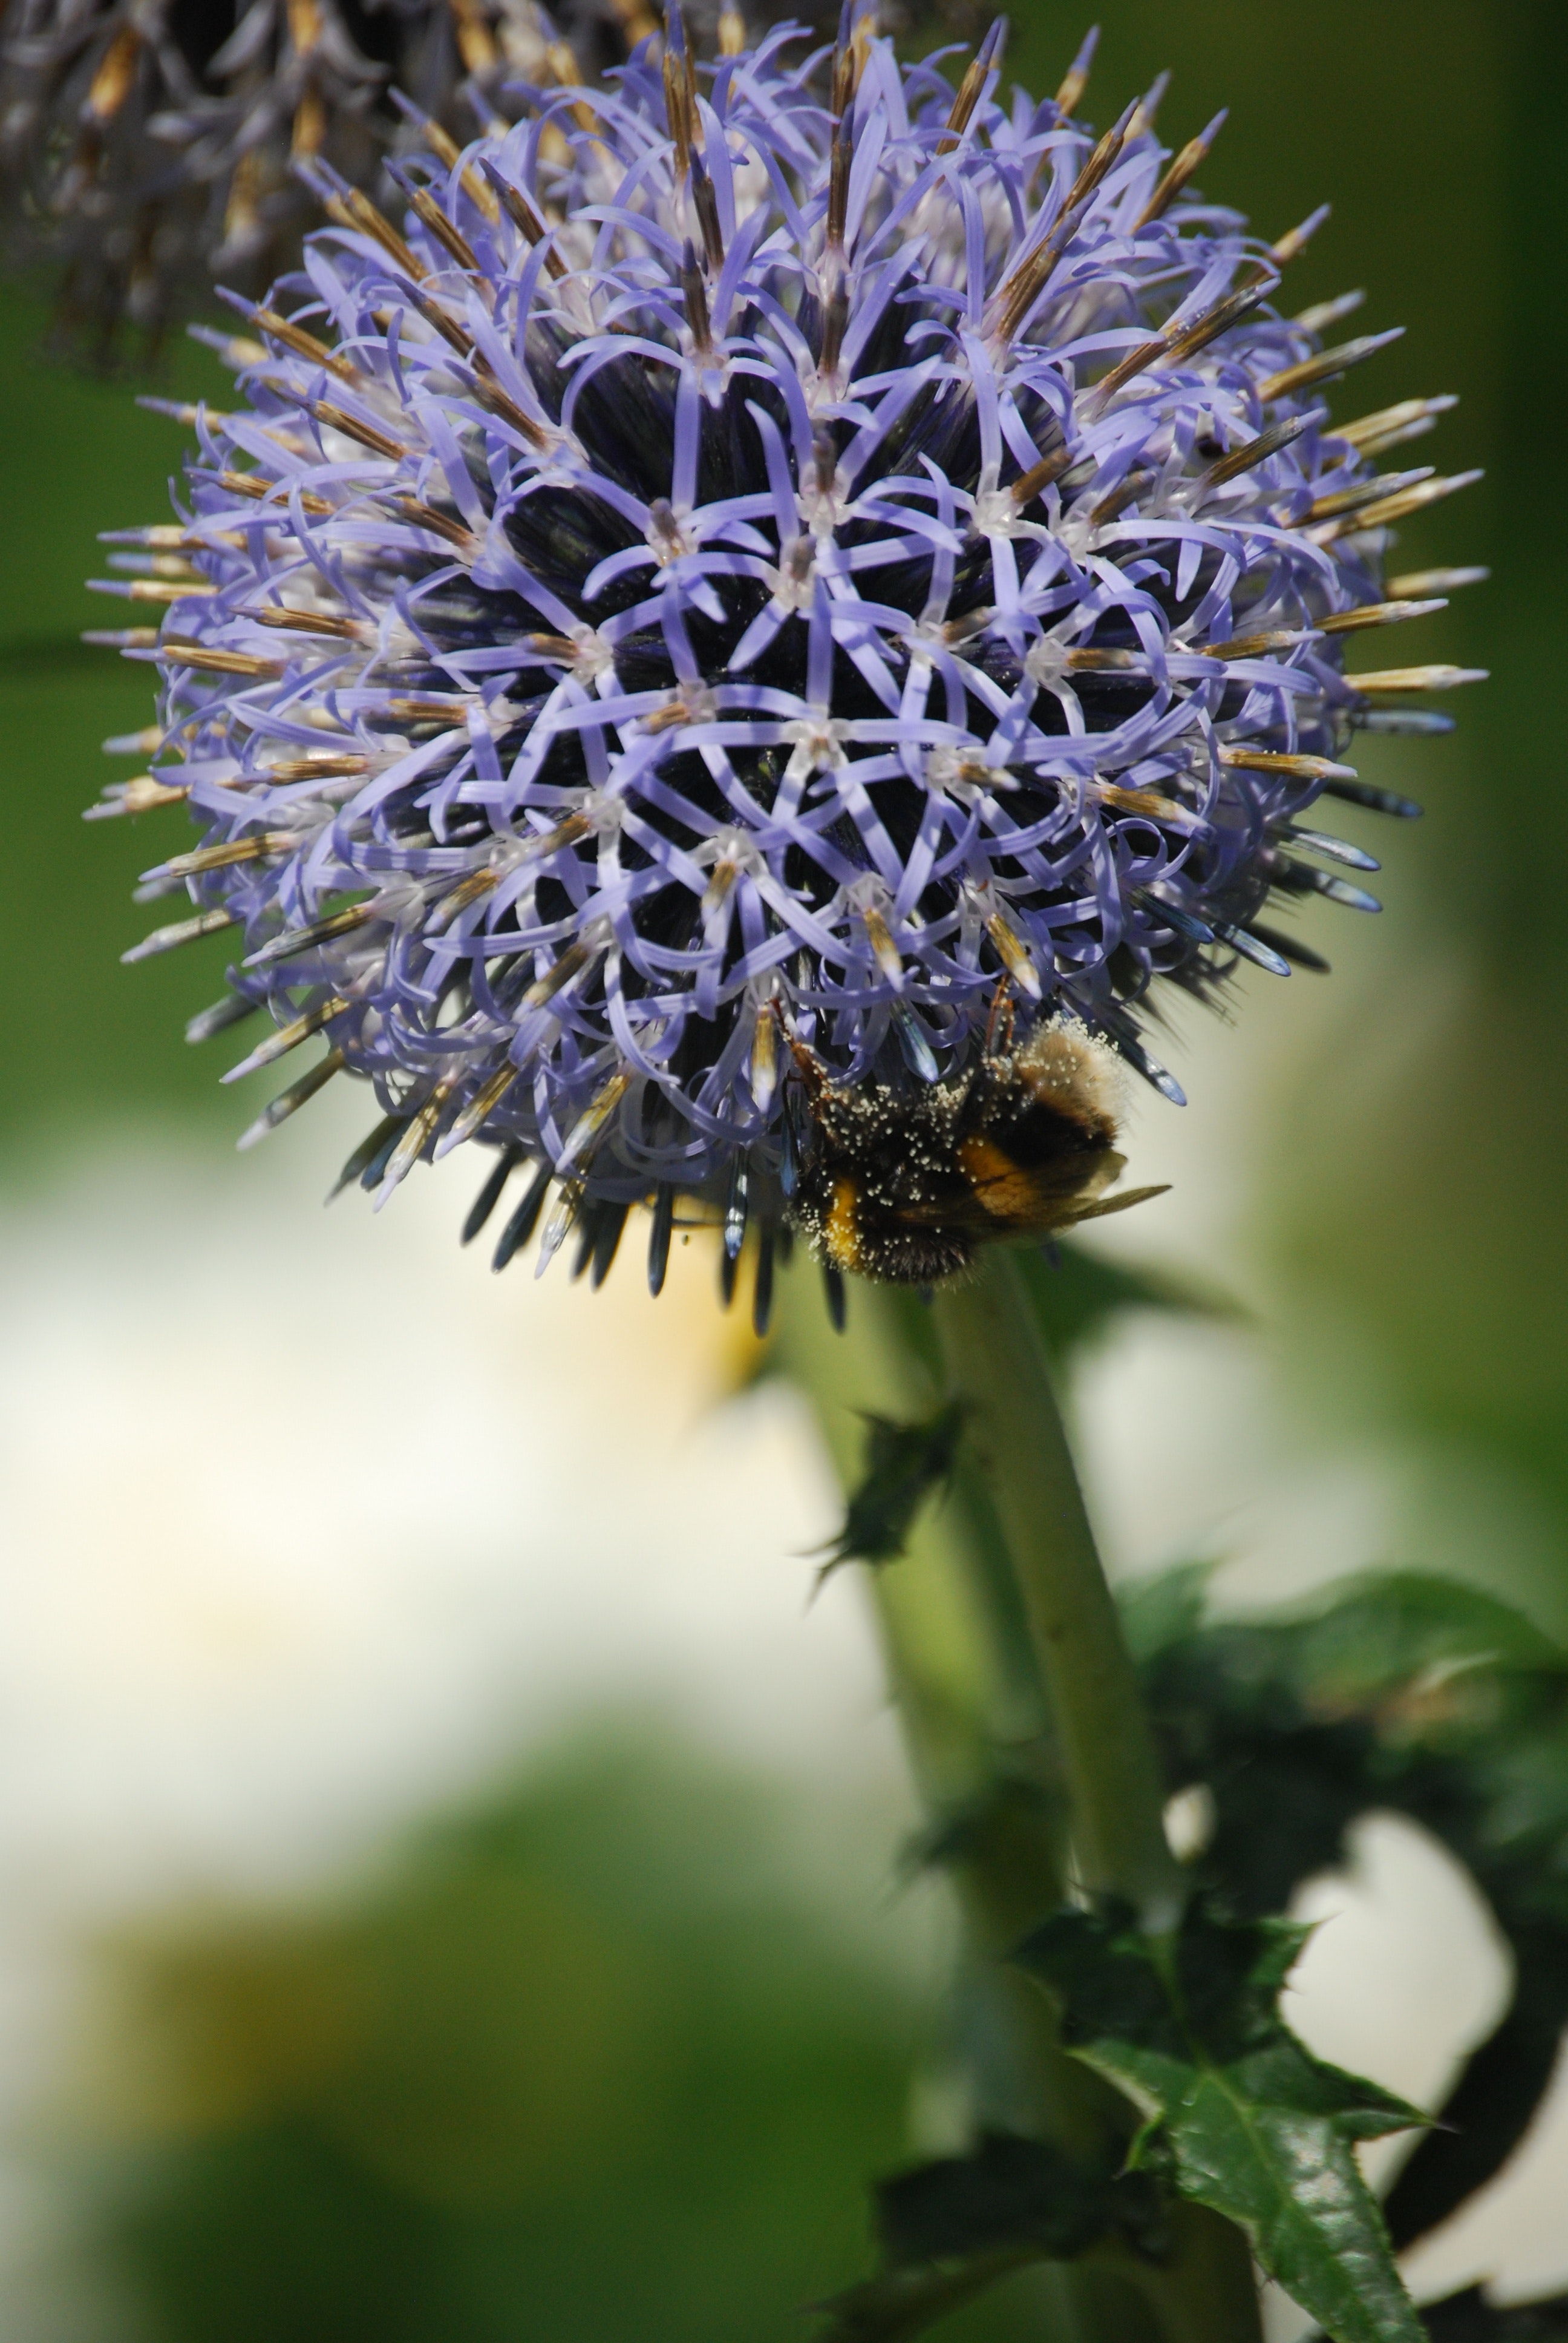
flower, plant, honeybee, globe thistle, pollen, bumblebee, flowering plant, bee, close up, membrane winged insect, pollinator, thistle, wildflower, jasione, artichoke thistle, insect, thorns, spines, and prickles, wildlife, perennial plant